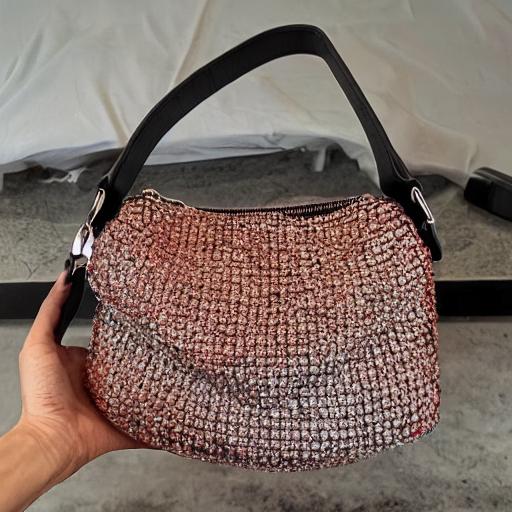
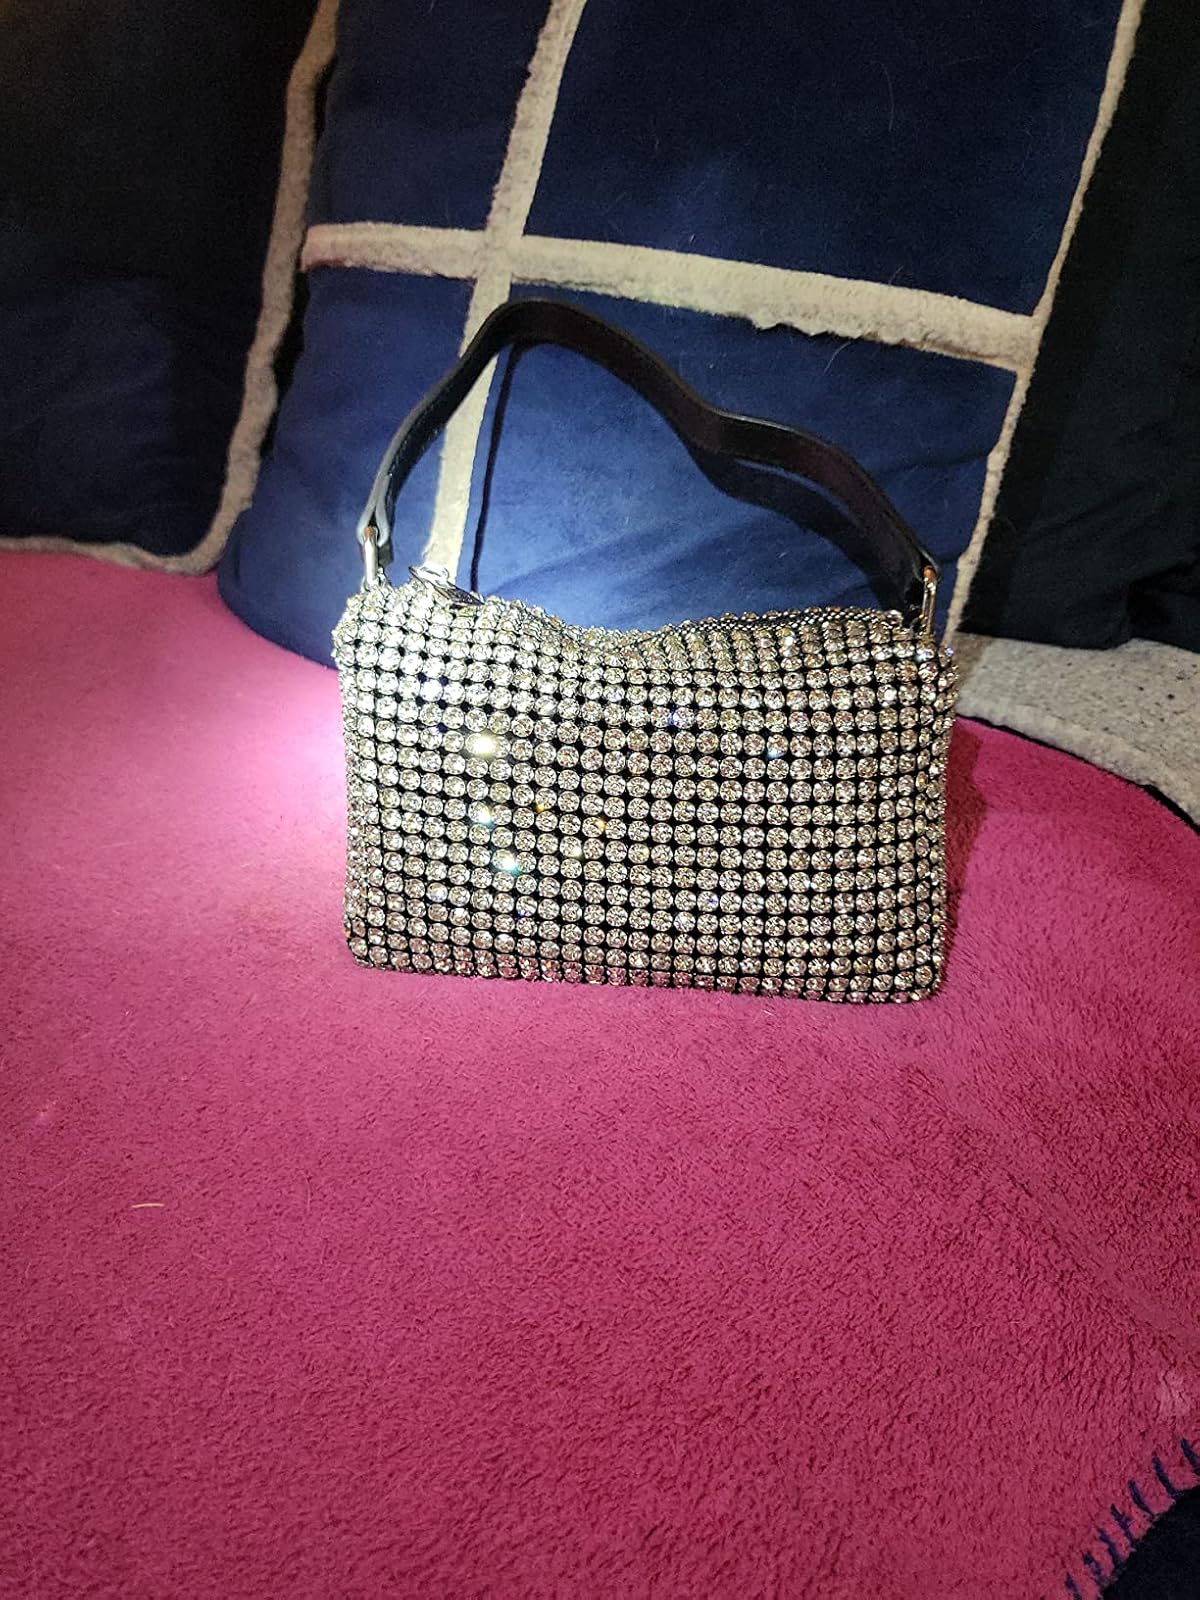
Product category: accessories_handbag
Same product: no